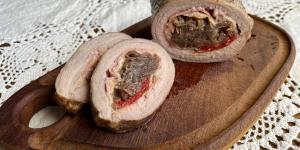
matambre al libro